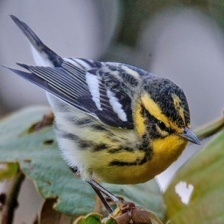
Species: BLACKBURNIAM WARBLER
Scientific name: SETOPHAGA FUSCA